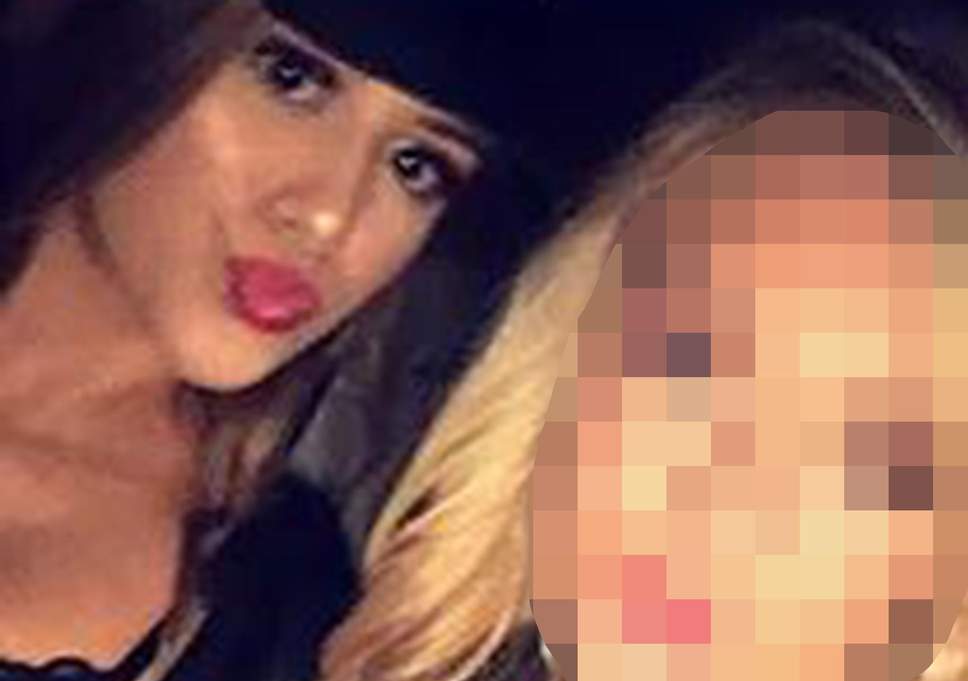
Gender: women